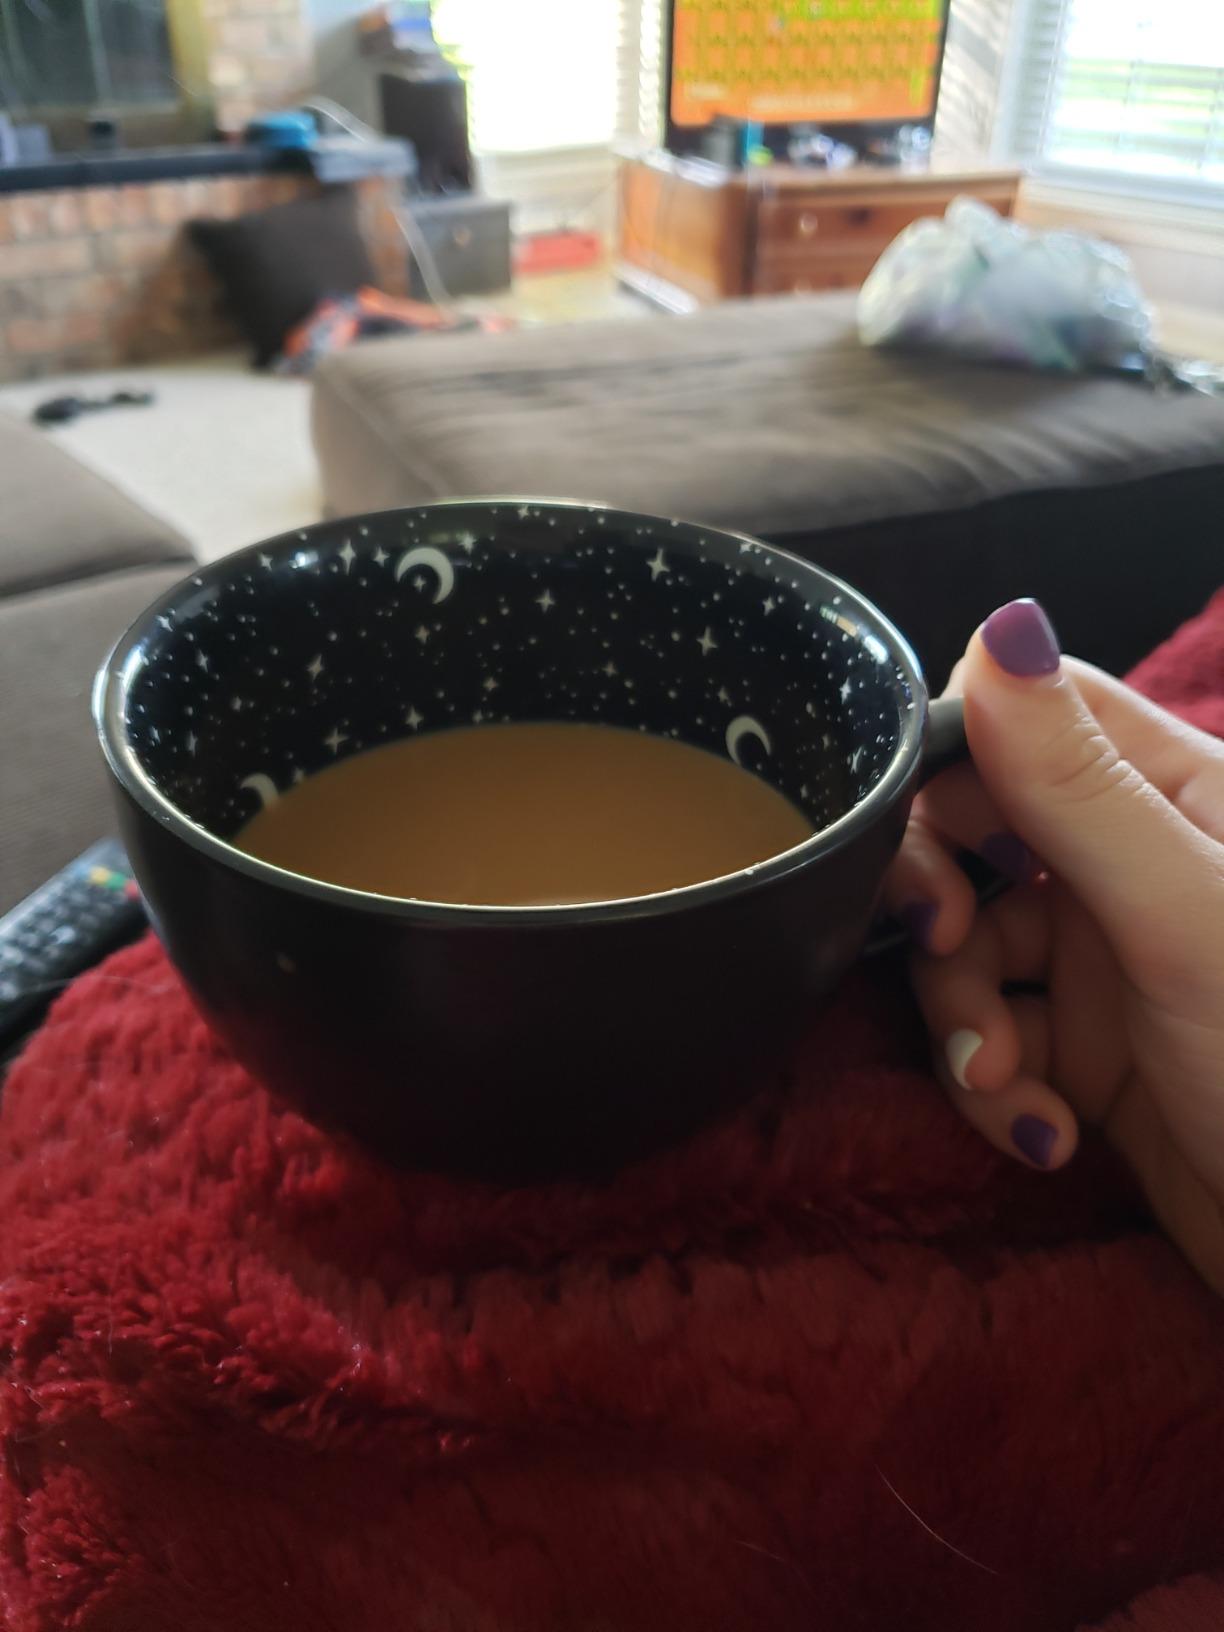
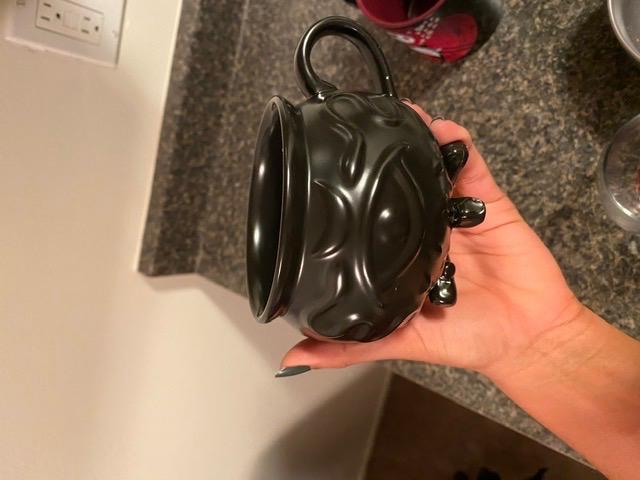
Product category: items_mug
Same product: no